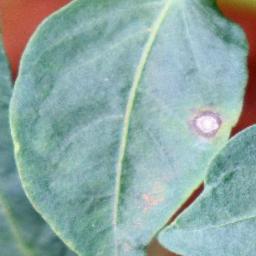
Label: cercospora